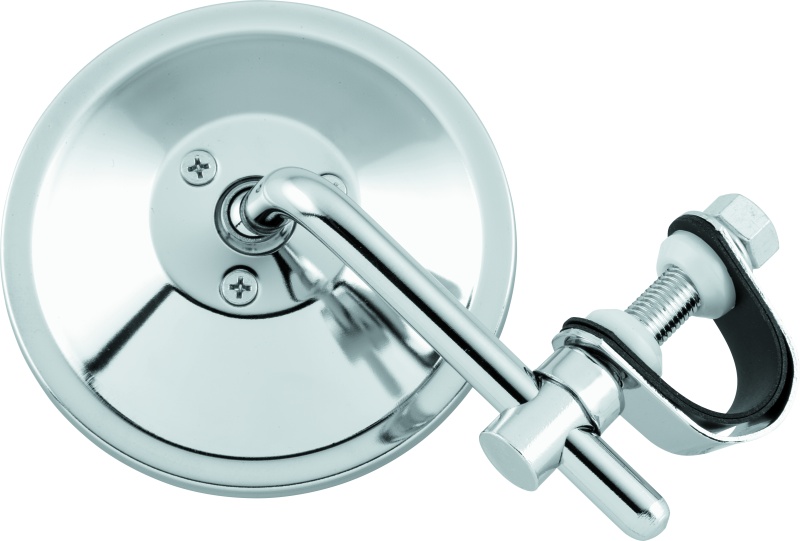
BikeMaster Universal Clamp On Mirror 4in Stem
Add mirrors to your ride easily with the Universal Clamp-On Mirror by BikeMaster®.
Brand: BikeMaster
Category: Vehicles & Parts > Vehicle Parts & Accessories > Motor Vehicle Parts > Motor Vehicle Mirrors